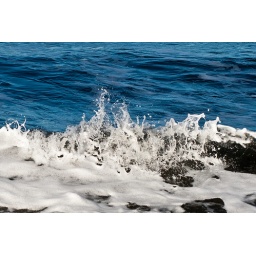
Breaking wave at the beach by my house